Doug Goldstein

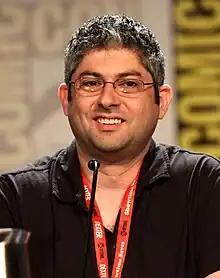
Douglas Goldstein at the 2011 San Diego Comic-Con.

Douglas Goldstein (born September 12, 1971) is an American screenwriter and television producer and director, primarily known for his work as co-head writer on the late-night animated series "Robot Chicken". He won three Emmy Awards for episodes of "Robot Chicken" and has won three Annie Awards including one for "".